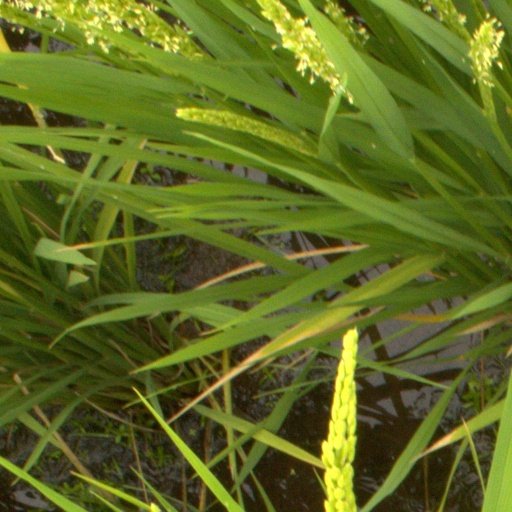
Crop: rice